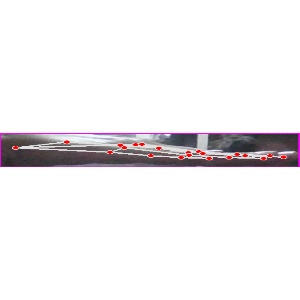
अक्षर: ज